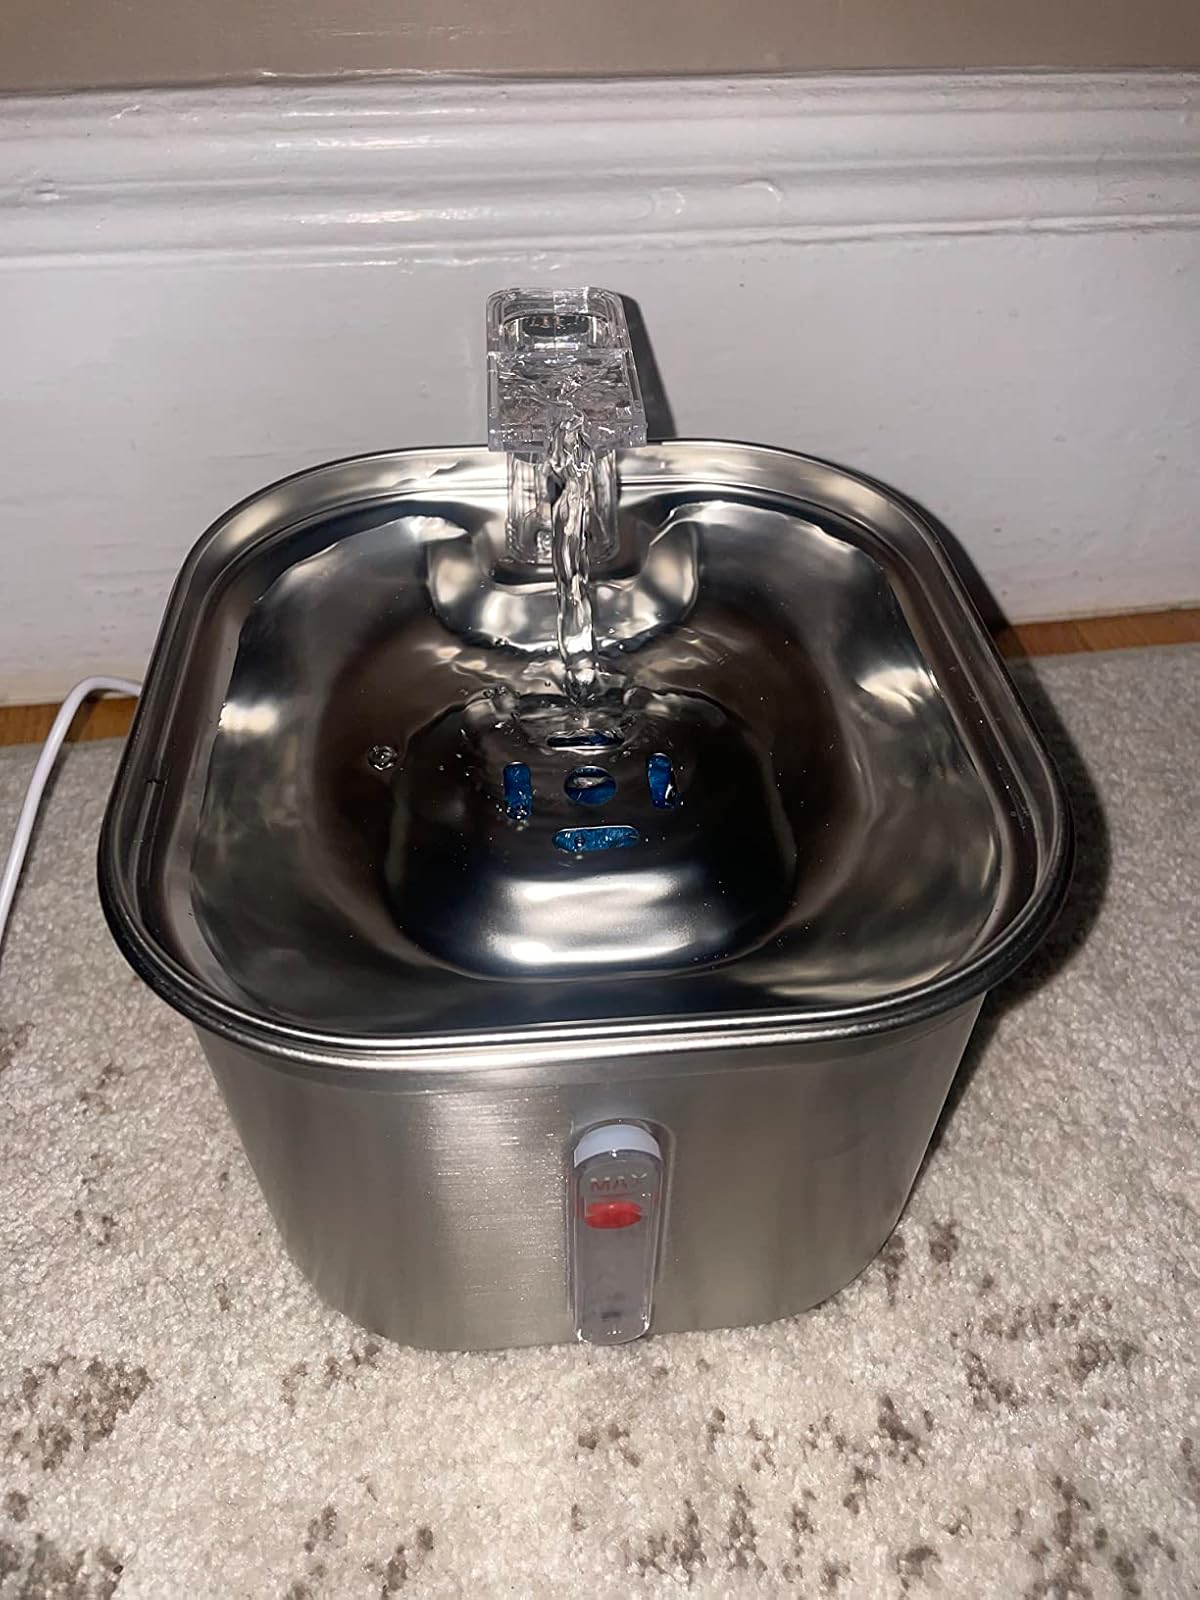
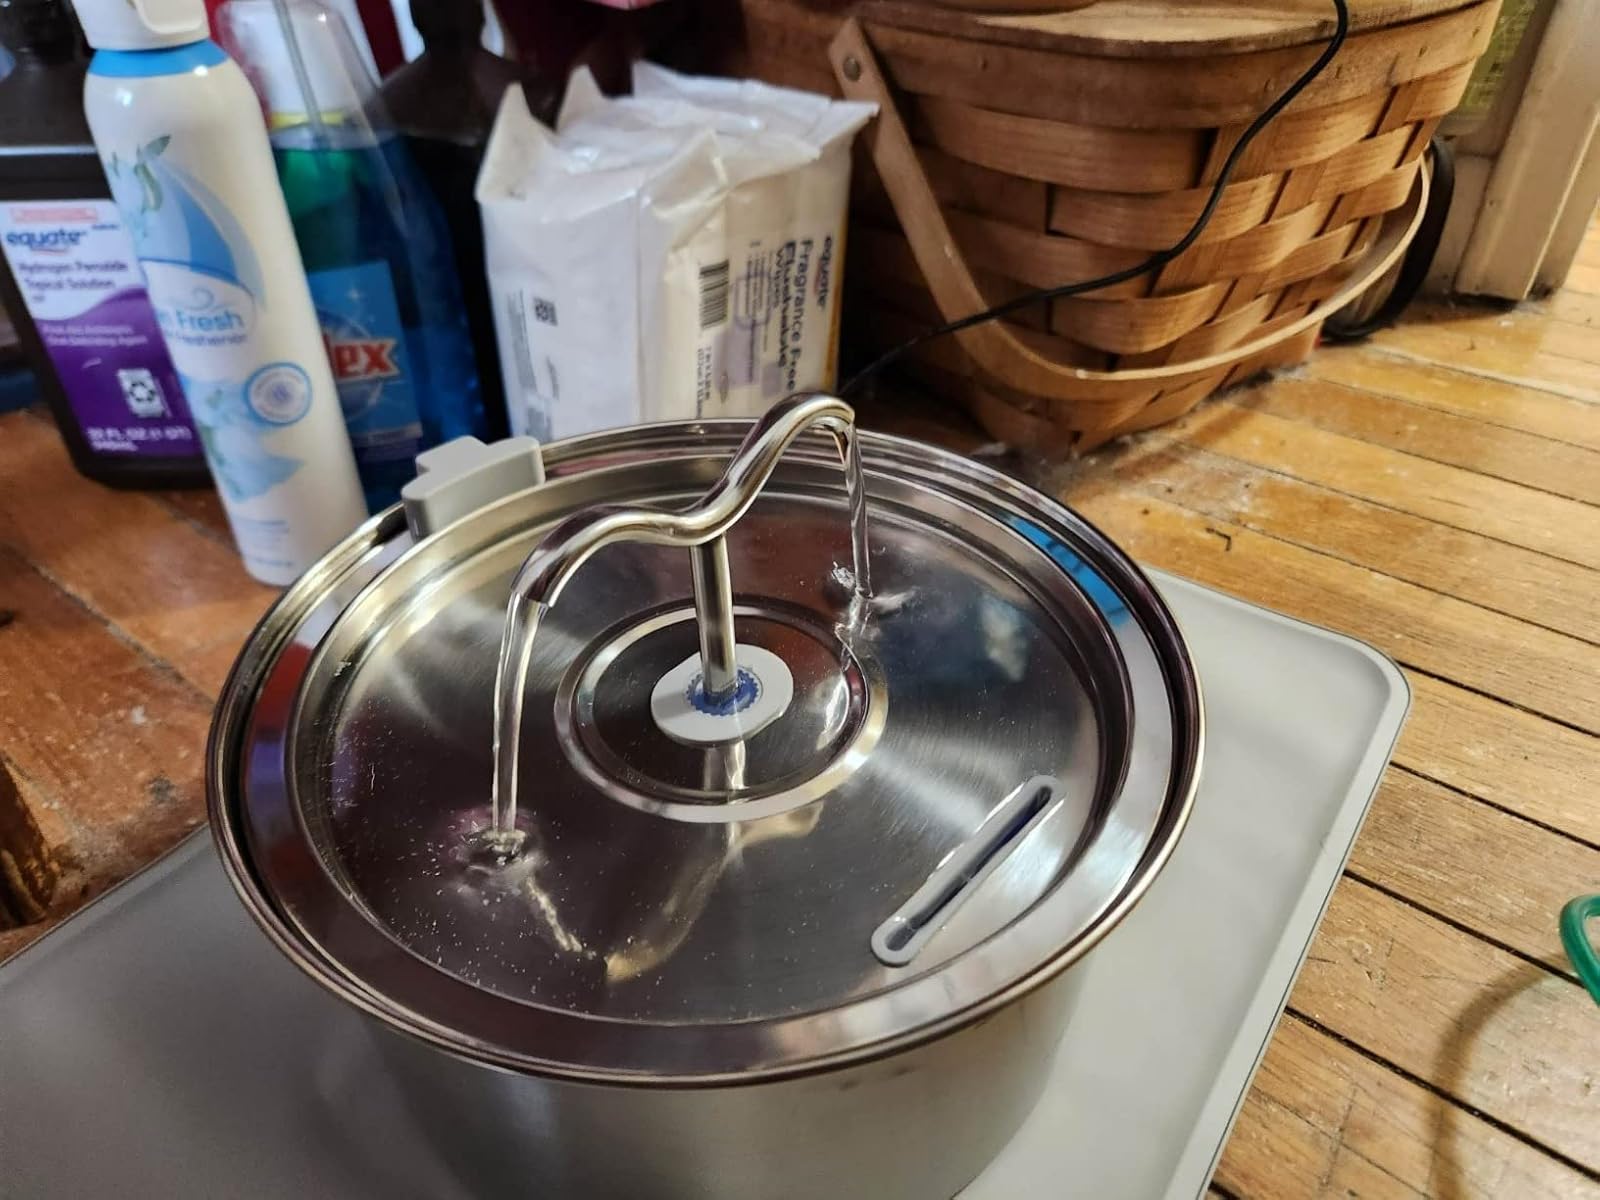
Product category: items_bowl
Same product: no